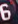
Number: 6